Aughanduff

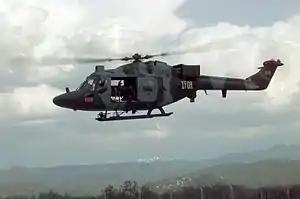
A Westland Lynx similar to that fired upon from Aughanduff (upper) mountain in 1988

Having done so, the Commission recommended that the townland be transferred to the jurisdiction of the Irish Free State and that part of the boundary of the townland form part of the border between the two states, i.e. it stated that the relevant part of the border should follow a line along: